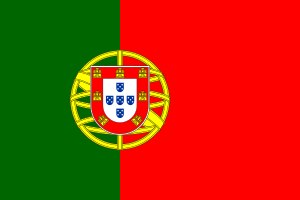
Portugals flag
Portugals flag
Portugals flag er vertikalt delt i et grønt og et rødt felt i breddeforholdet 2:3, og belagt med statsvåbnet. Våbnet, som er kongehusets Braganças våben i modificeret form, viser et rødt hovedskjold belagt med 7 gyldne kasteller; i hovedskjoldet et midtskjold med 5 korsstillede blå skjold på sølvbund, hvert af de 5 skjolde belagt med 5 cirkelrunde skiver i sølv, som symbol på Kristi sår. Bag våbenskjoldet ses en gylden armillarsfære, et astronomisk instrument som skal minde om de store sørejser portugiserne gennemførte.